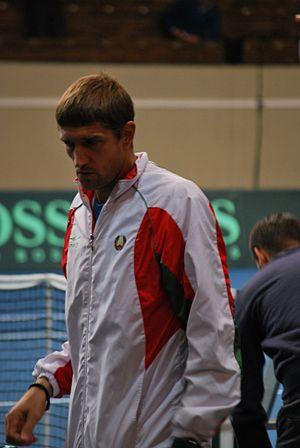
L'équipe de Biélorussie de Coupe Davis représente la Biélorussie à la Coupe Davis. Elle est placée sous l'égide de la Fédération biélorusse de tennis.